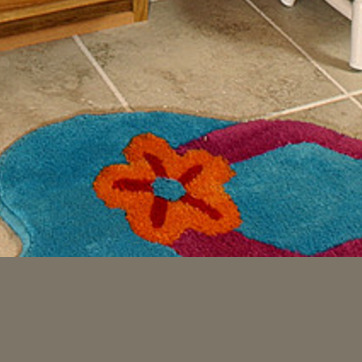
Material: carpet